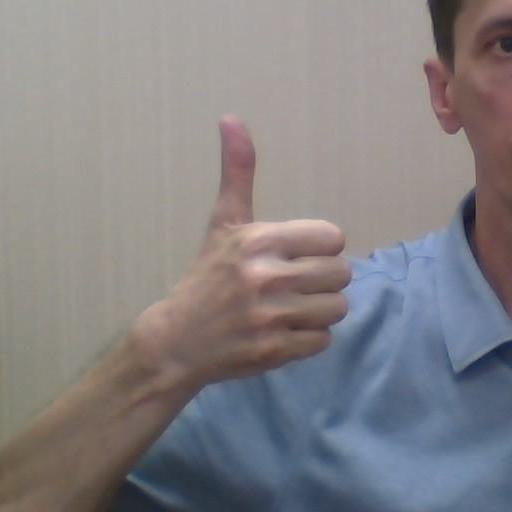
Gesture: like